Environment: real
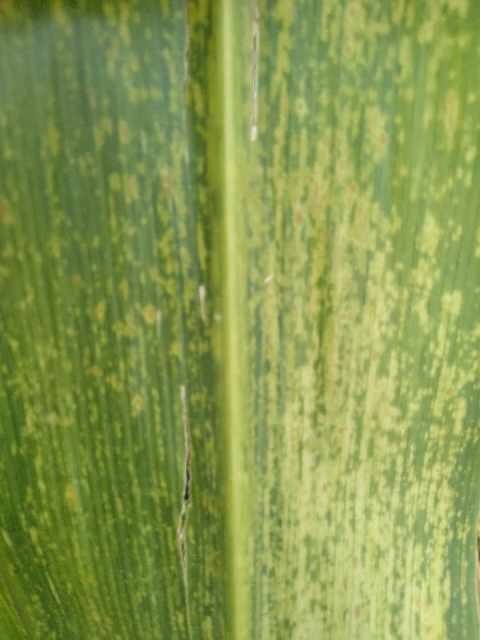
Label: lethal_necrosis